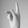
ASL letter: K